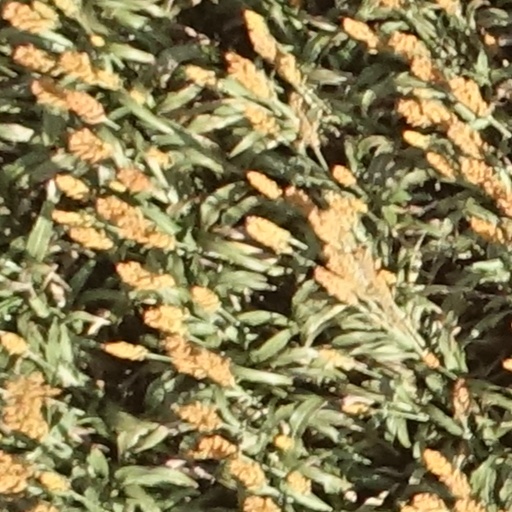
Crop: sorghum